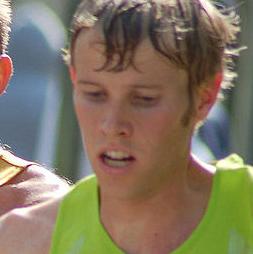
Age: 24